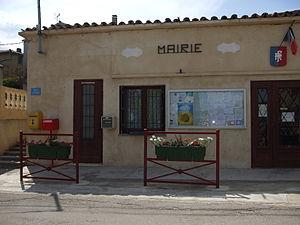
Mairie d'Aigues-Vives, Ariège
Aigues-Vives est une commune française, située dans le département de l'Ariège en région Occitanie.